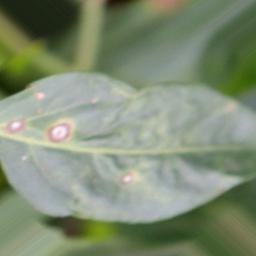
Label: cercospora